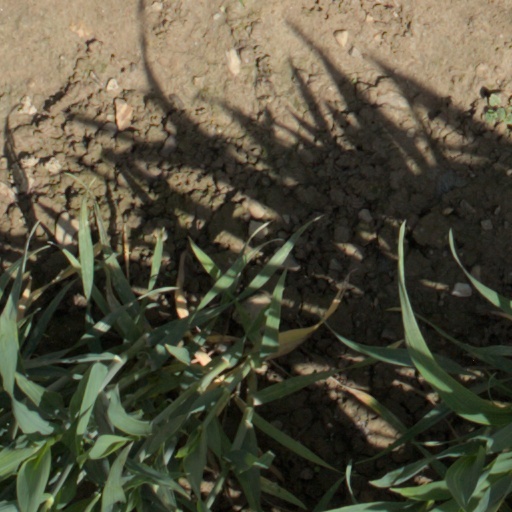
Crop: wheat